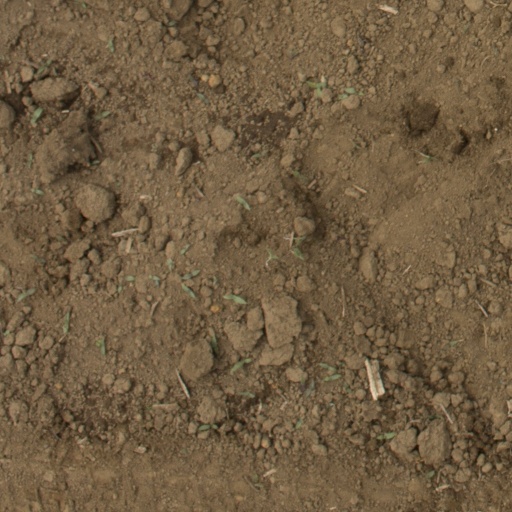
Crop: Jerusalem artichoke